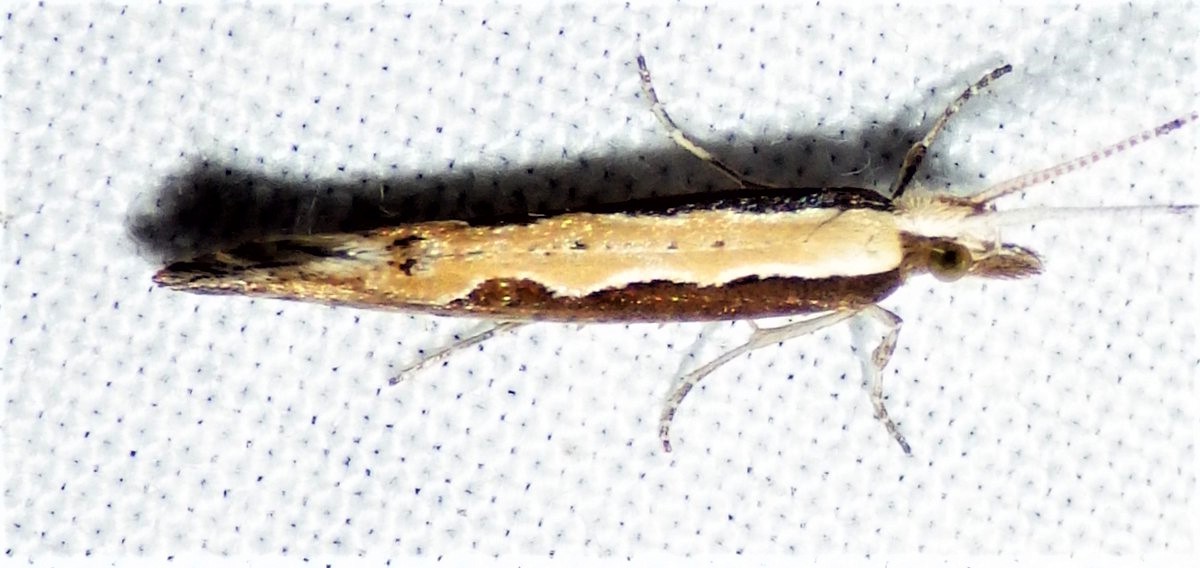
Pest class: diamondback_moth